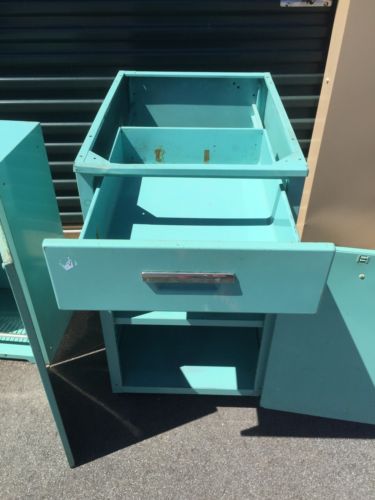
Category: cabinet